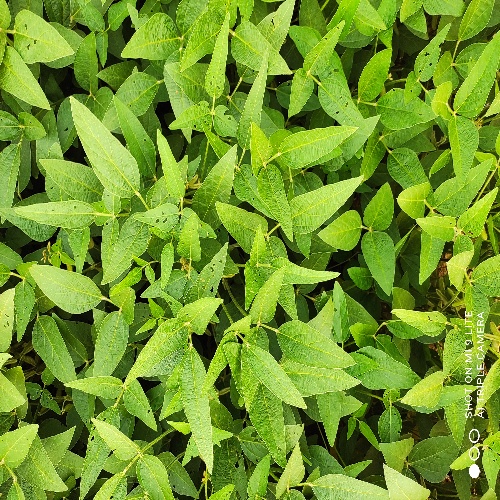
Label: Caterpillar